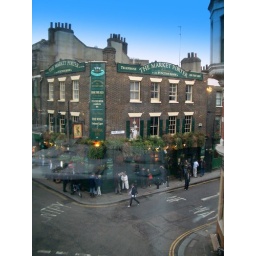
View back to the Market Porter, yes thats a reflection of the table in the window